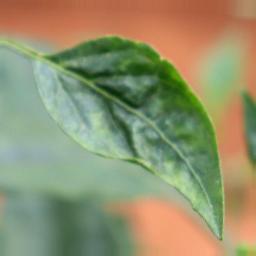
Label: mites_and_trips